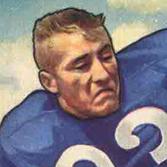
Age: 22